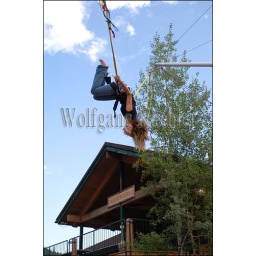
Usa, idaho, near sandpoint, schweitzer mountain resort, teenager bungee jumping